Tengrism

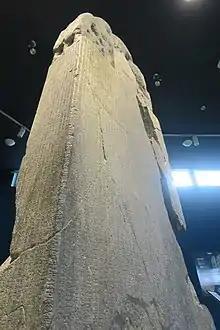
Kul Tigin monument, 8th century

The first time the name Tengri was recorded in Chinese chronicles was from the 4th century BC as the sky god of the Xiongnu, using the Chinese form ("chēnglí", Old Chinese ).